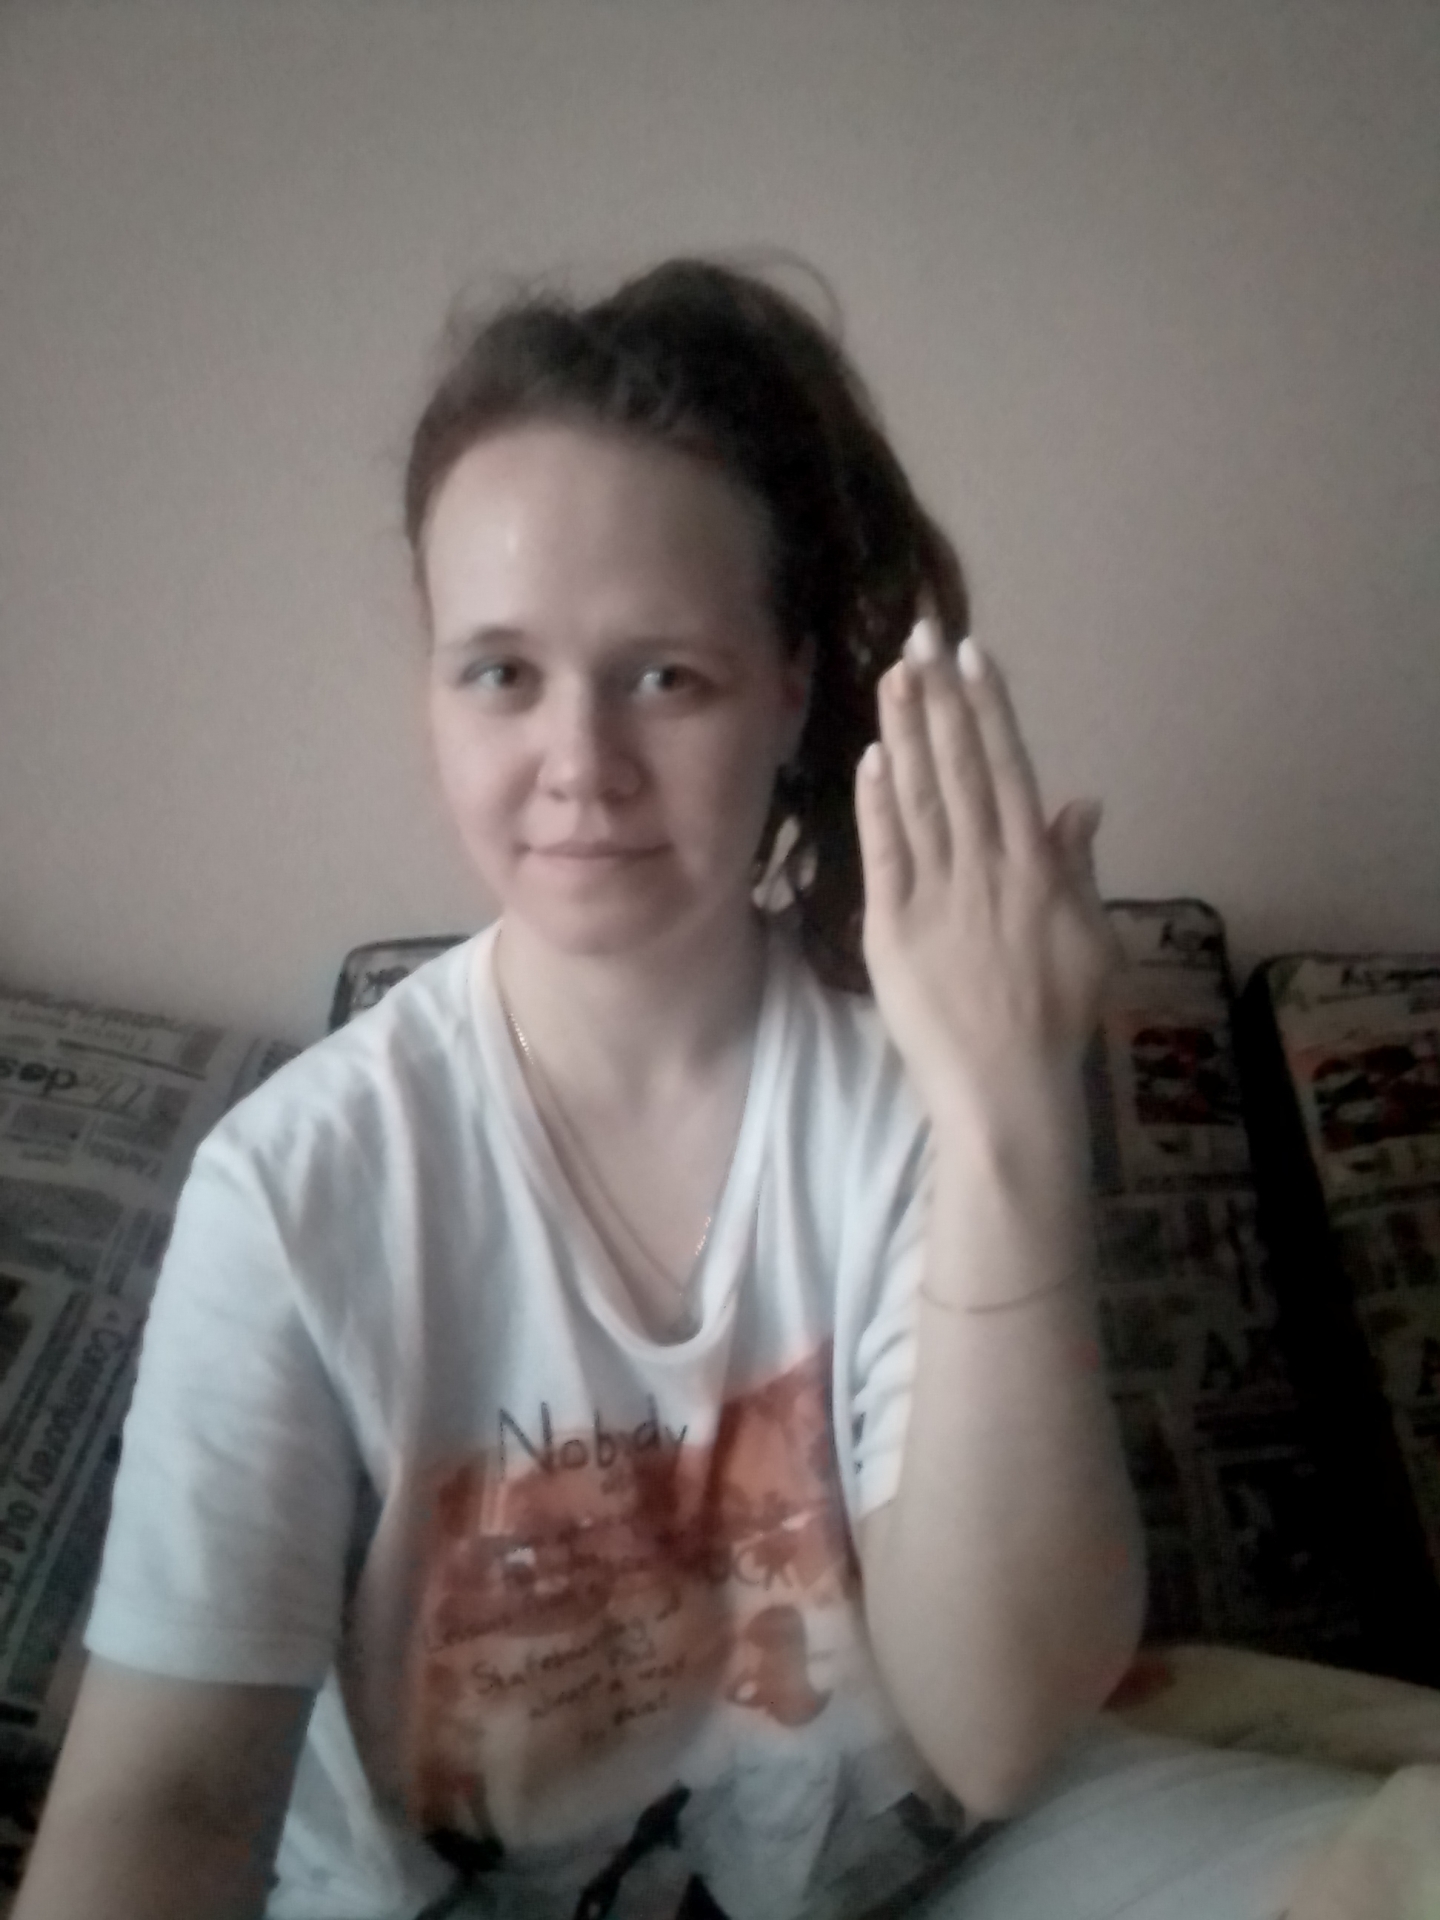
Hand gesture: stop_inverted